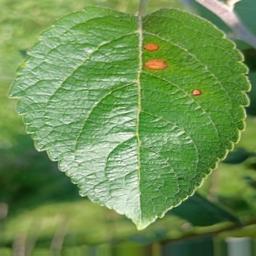
Label: Alternaria